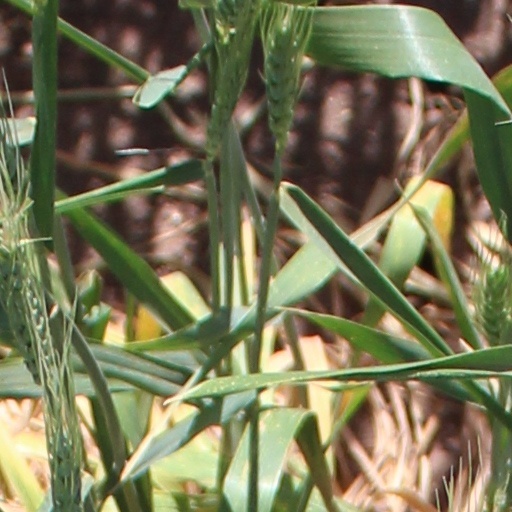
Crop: wheat